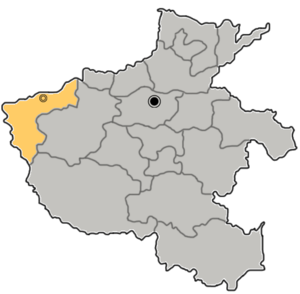
Sanmenxia est une ville-préfecture située dans une région assez montagneuse dans l'ouest du Henan en Chine. La ville elle-même se trouve sur les rives du Fleuve Jaune, un peu en amont de la Grande plaine de Chine du Nord. Entre 1957 à 1960, le barrage de Sanmenxia est construit pour éviter les inondations. Il permet également l'irrigation et produit de l'électricité. Néanmoins, il ralentit le débit du fleuve, ce qui pose des problèmes d'envasement.